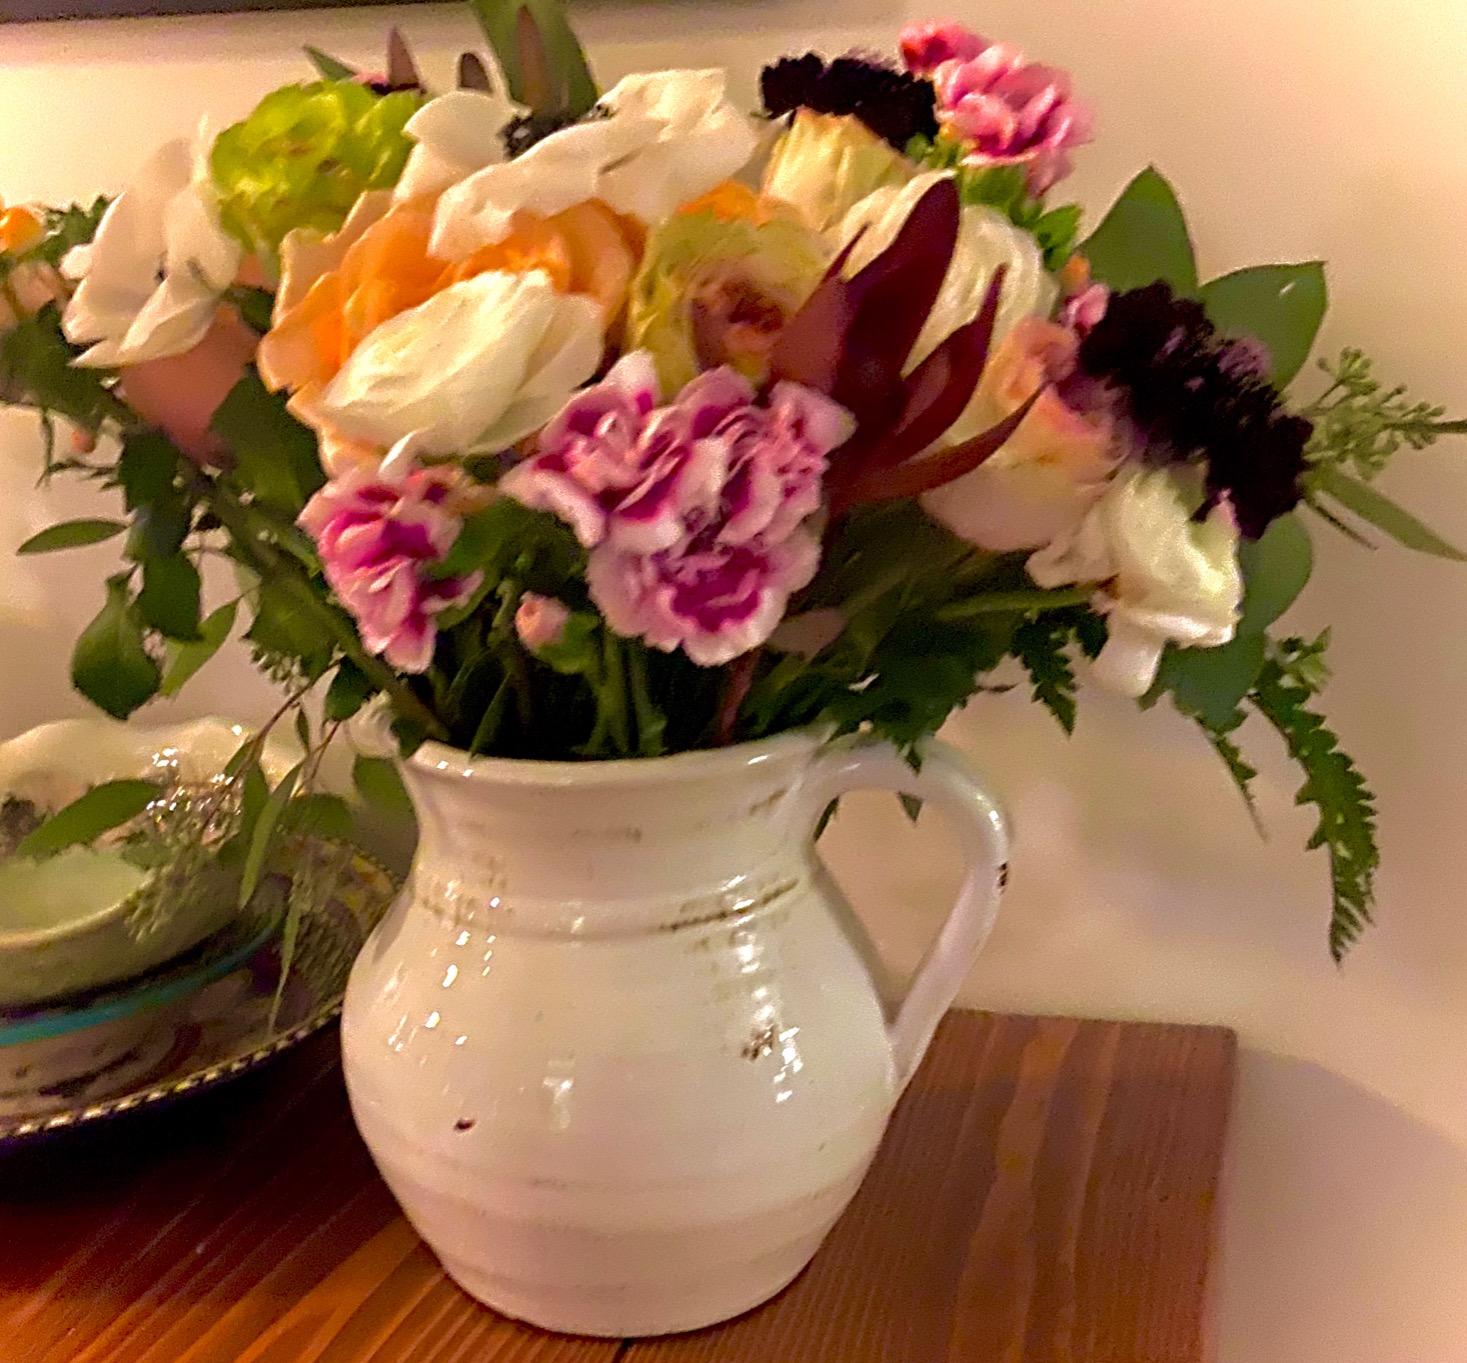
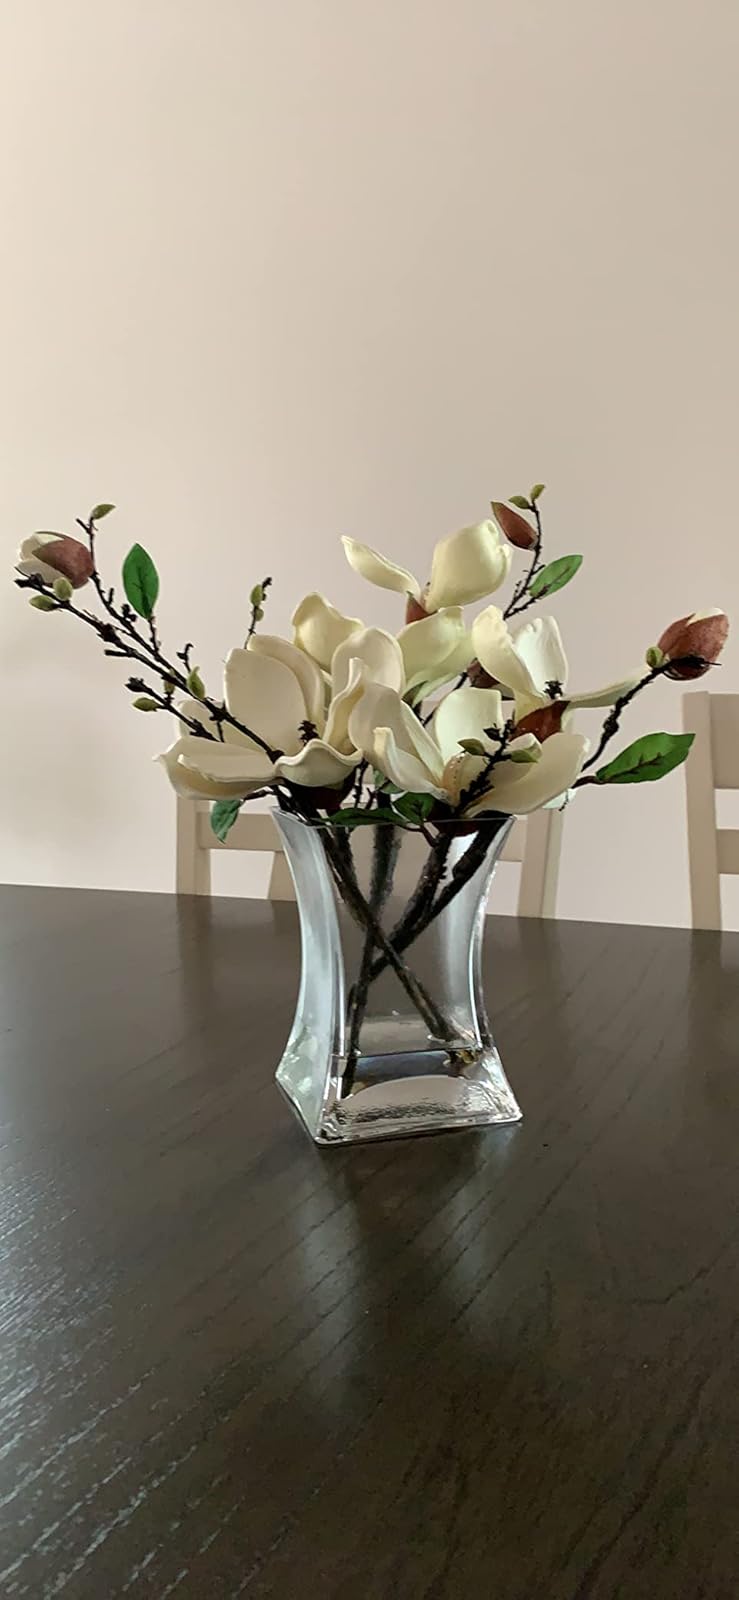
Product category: vase
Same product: no